The King and I

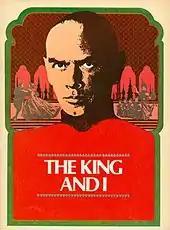
Brynner on the 1977 program cover

The first revival of "The King and I" in New York was presented by the New York City Center Light Opera Company in April and May 1956 for three weeks, starring Jan Clayton and Zachary Scott, directed by John Fearnley, with Robbins' choreography recreated by June Graham. Muriel Smith reprised her London role of Lady Thiang, and Patrick Adiarte repeated his film role, Chulalongkorn. This company presented the musical again in May 1960 with Barbara Cook and Farley Granger, again directed by Fearnley, in another three-week engagement. Atkinson admired the purity of Cook's voice and thought that she portrayed Anna with "a cool dignity that gives a little more stature to the part than it has had before." He noted that Granger brought "a fresh point of view – as well as a full head of hair". Joy Clements played Tuptim, and Anita Darian was Lady Thiang. City Center again presented the show in June 1963, starring Eileen Brennan and Manolo Fabregas, directed by Fearnley. Clements and Darian reprised Tuptim and Thiang respectively. In the final City Center Light Opera production, Michael Kermoyan played the King opposite Constance Towers for three weeks in May 1968. Darian again played Lady Thiang. For all of these 1960s productions, Robbins' choreography was reproduced by Yuriko, who had played the role of Eliza in the original Broadway production and reprised the role in the City Center productions.